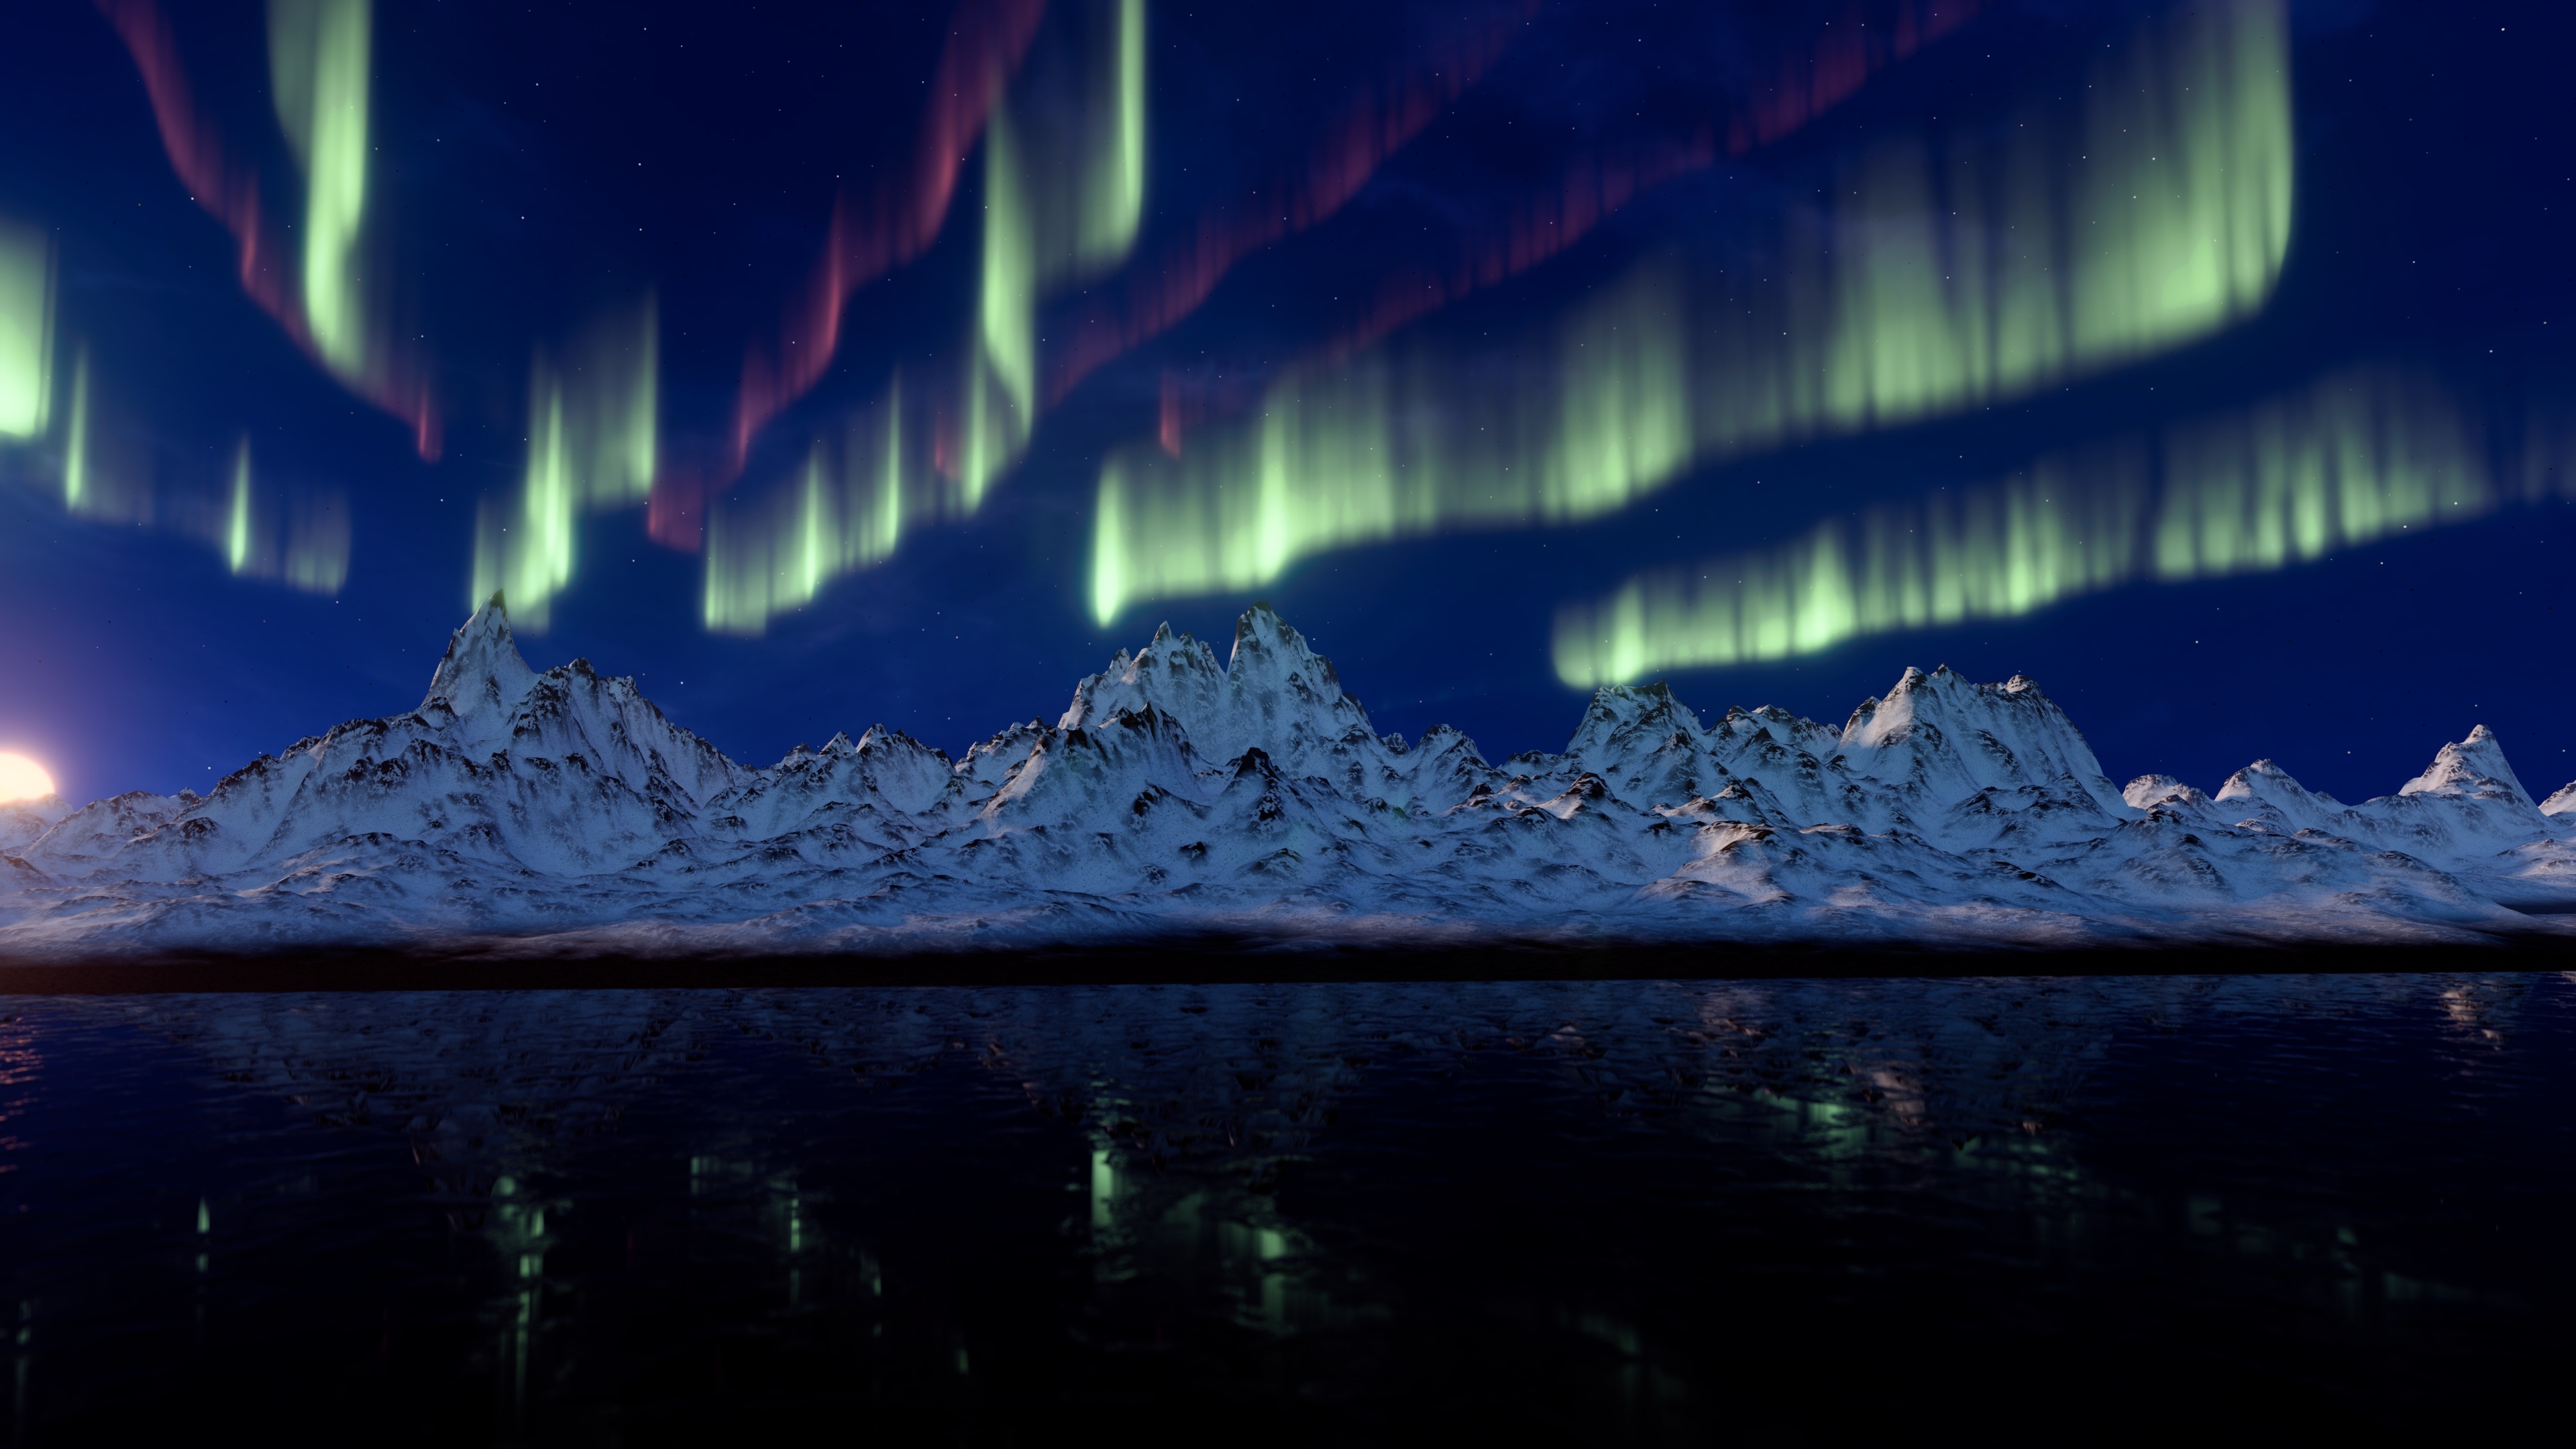
snow, light, night, atmosphere, reflection, darkness, aurora, aurora borealis, mountains, starry sky, northern lights, light phenomenon, aurora australis, solar wind, atmosphere of earth